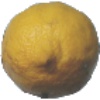
Label: Lemon 1